Purple Hibiscus

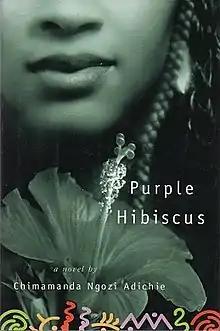
First edition cover

Purple Hibiscus is the first novel by the Nigerian writer Chimamanda Ngozi Adichie. It portrays Kambili Achike, a 15 year old Nigerian teenage girl who struggles in the shadow of her father, Eugene. Eugene is a successful businessman, a beloved philanthropist, and a devout Catholic, who nevertheless violently abuses his family. A post-colonial novel, it received positive reviews upon publication. The novel was published in the United States on 30 October 2003, by Algonquin Books. A year later, Fourth Estate published the book in the United Kingdom and in 2006, Kachifo Limited published it in Nigeria.